Coleraine railway station

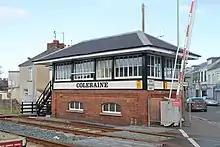
Coleraine Signal Cabin

The station was opened by the Ballymena, Ballymoney, Coleraine and Portrush Junction Railway on 4 December 1855 to designs by the architect Charles Lanyon. A similar range of buildings was provided on the east side of the tracks in the 1880s.